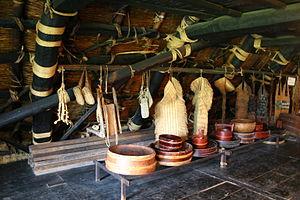
Shirakawa-gō est un ensemble de villages situé dans le centre du Japon dans la vallée de Shokawa, au nord de la ville de Nagoya dans le sud du département de Toyama.